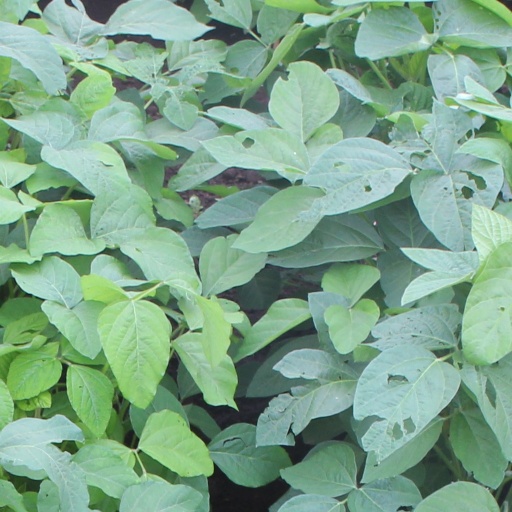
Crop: soybean